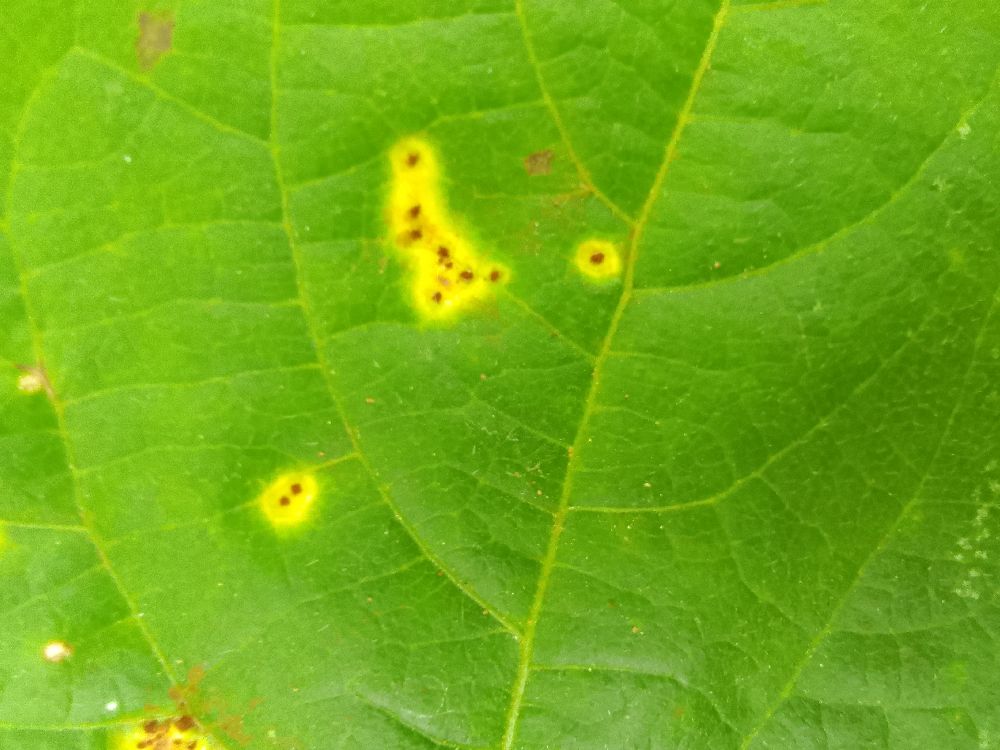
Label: rust